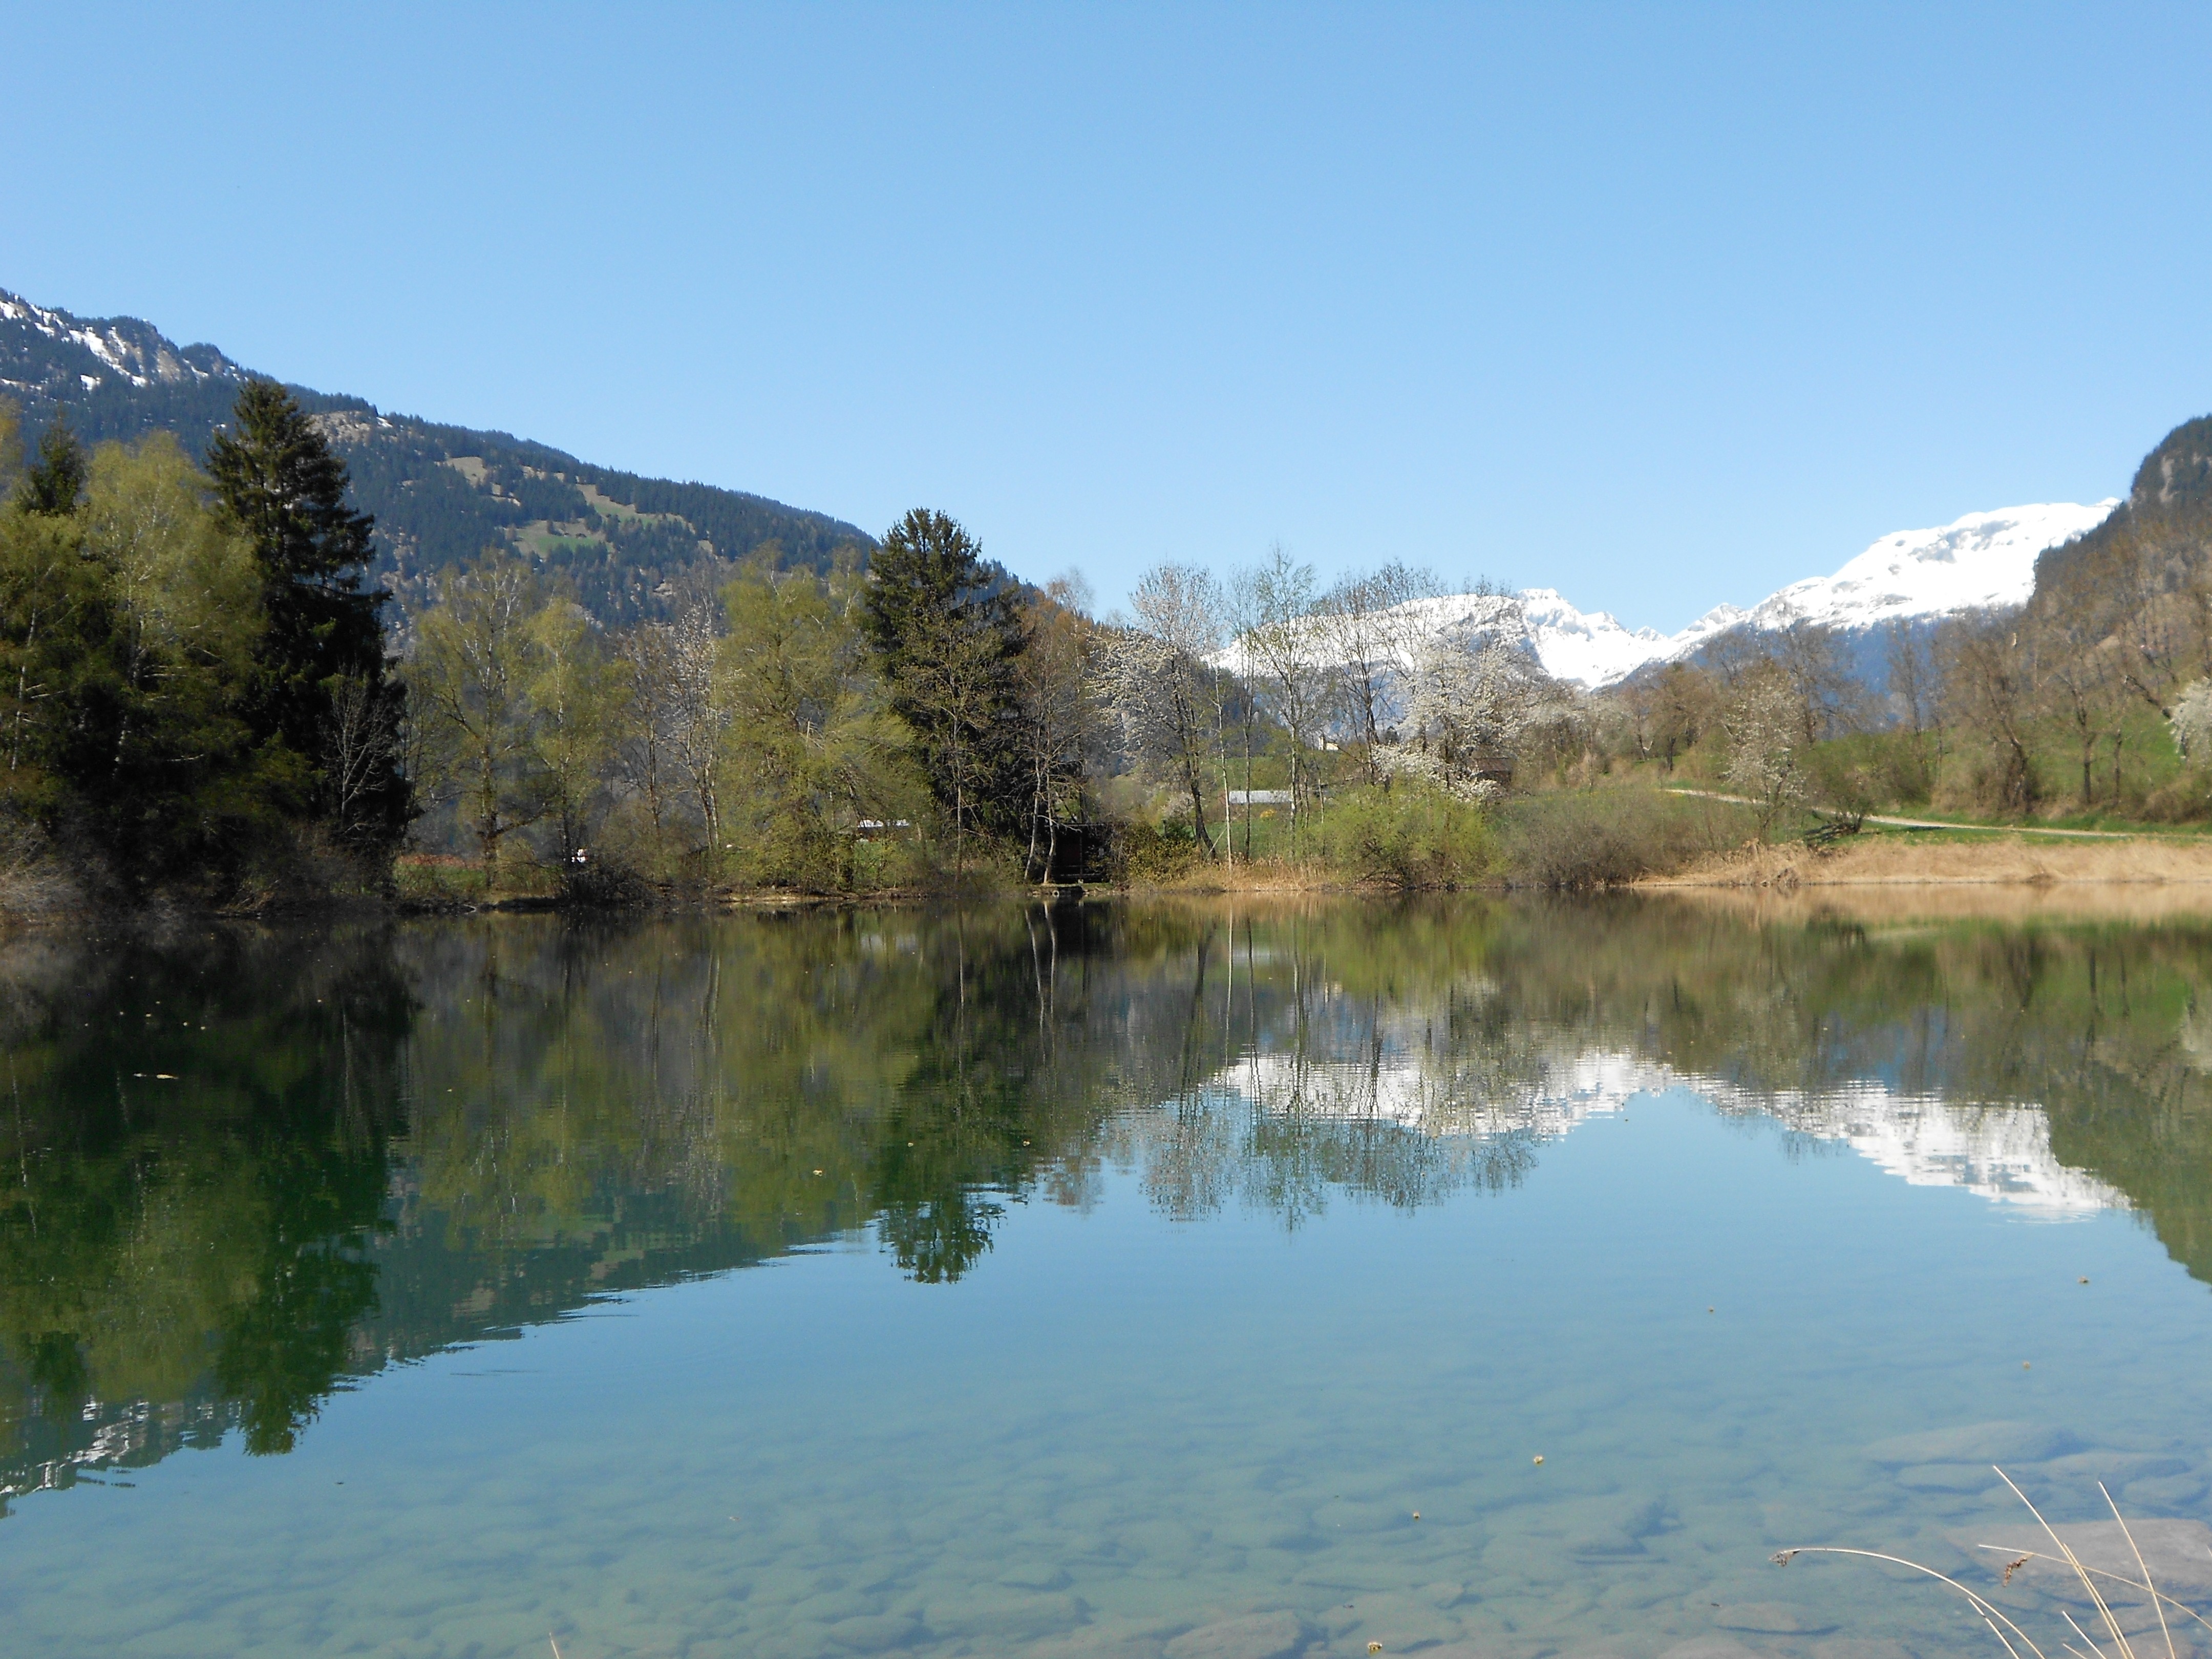
landscape, nature, wilderness, mountain, lake, pond, reflection, reservoir, body of water, loch, tarn